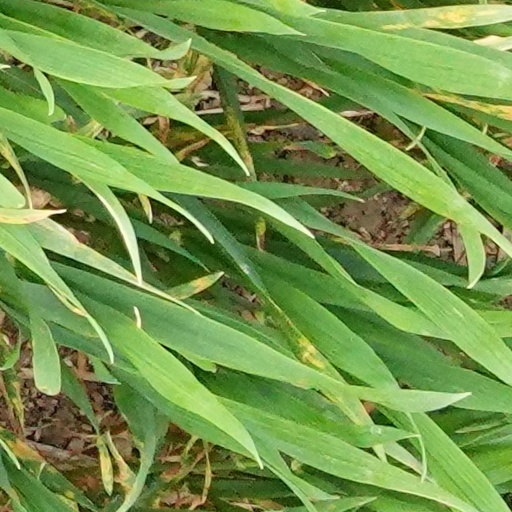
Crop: wheat